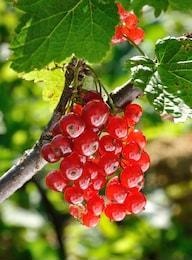
Label: redcurrant